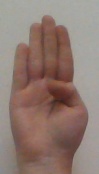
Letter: kaaf